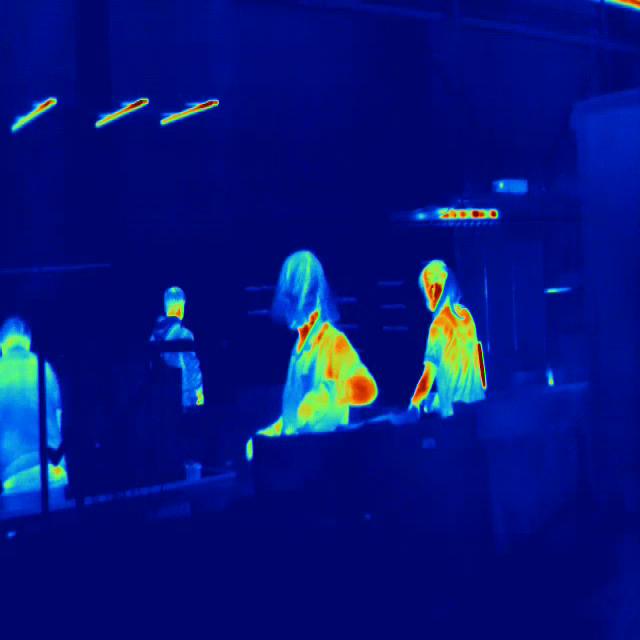
Detected objects:
label: person
label: person
label: person
label: person